Ford Torino Talladega

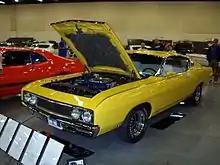
Semon E "Bunkie" Knudsen's custom built Talladega

In another well kept secret design move, the rocker panels of the Talladega were reshaped and rolled to allow Ford teams to run their racing cars about an inch closer to the ground while staying within NASCAR rules; this also greatly enhanced the top speed of the car by lowering its center of gravity, and further reducing its wind resistance. The cars were also equipped with an engine oil cooler, a power steering oil cooler, staggered shocks, a 3.25:1 Ford 9 inch 31 spline nodular open rear end, and most surprisingly: a heavy duty C-6 (cast iron tailshaft) automatic transmission that was column shifted. These other special performance parts were normally only available when ordering a "drag pack car" which would have been equipped with a 4-speed and a limited-slip rear end.